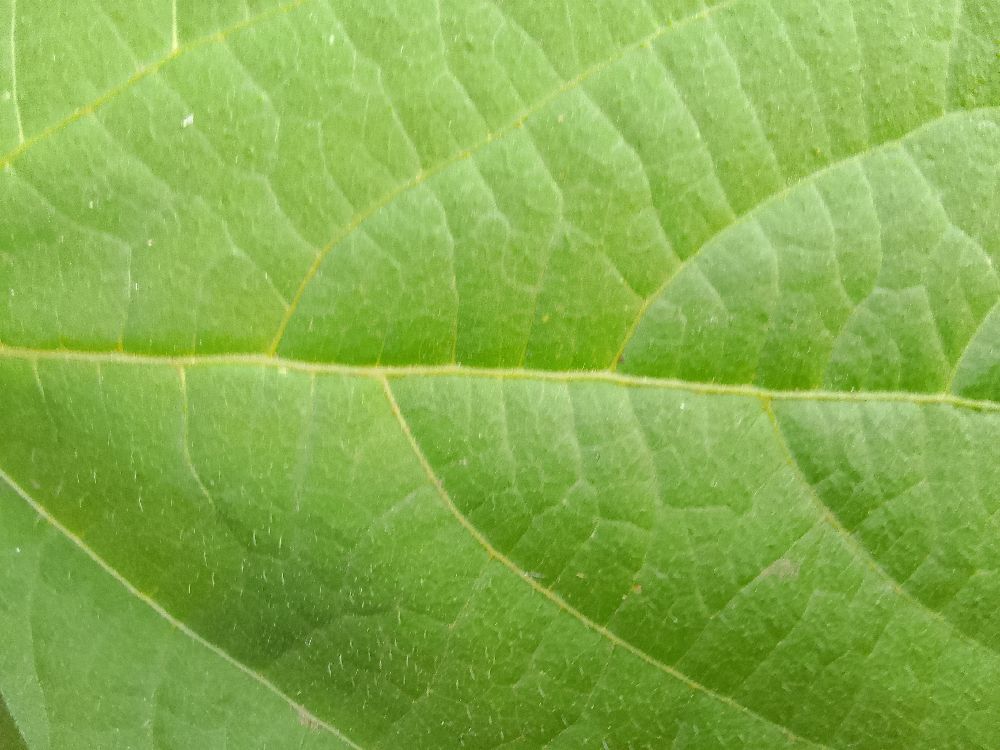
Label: healthy